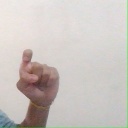
अक्षर: इ